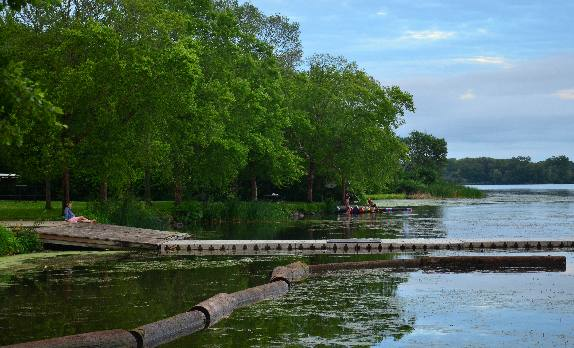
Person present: No